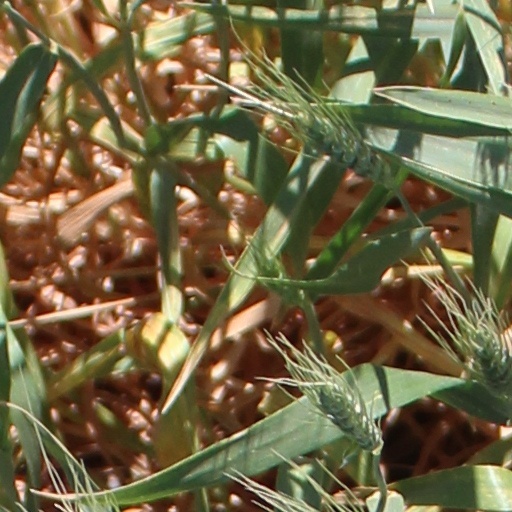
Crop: wheat